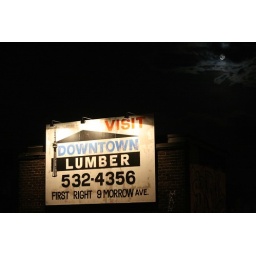
normal-ass'd sign illuminating in front of a brooding, full-moon'd sky